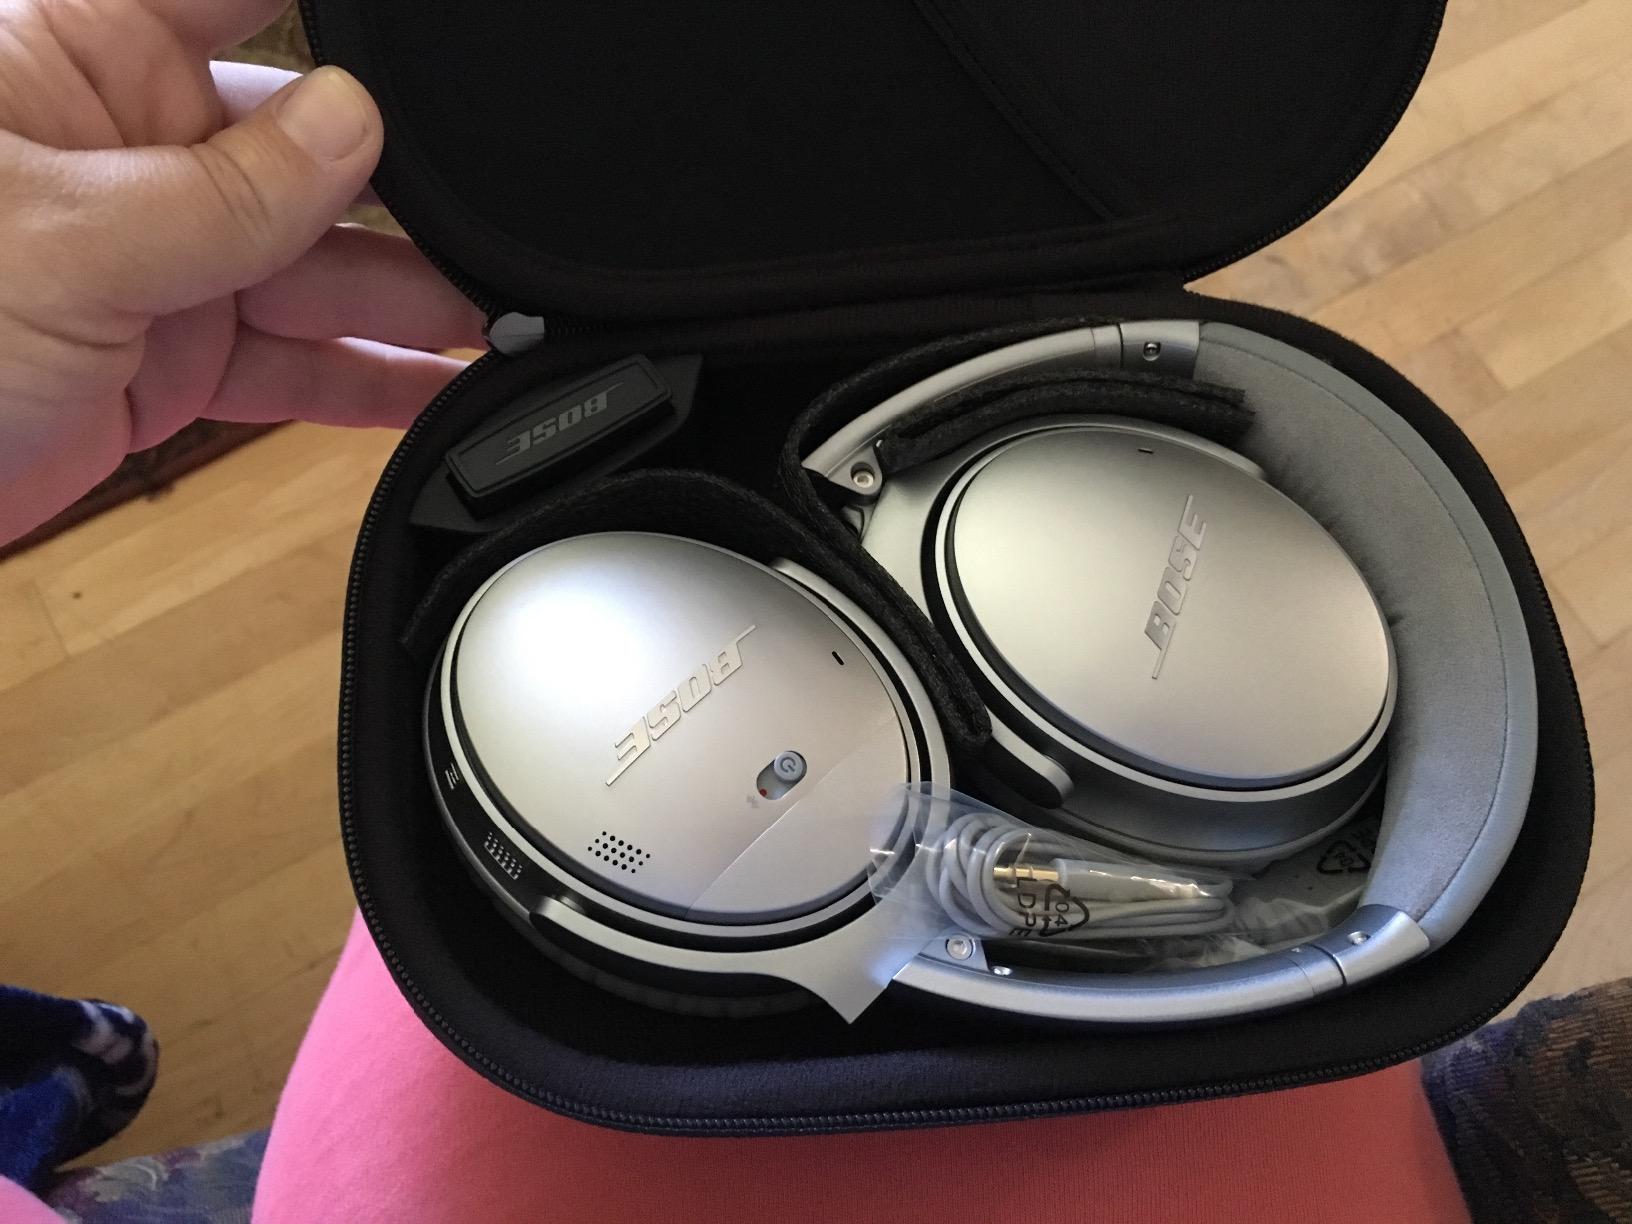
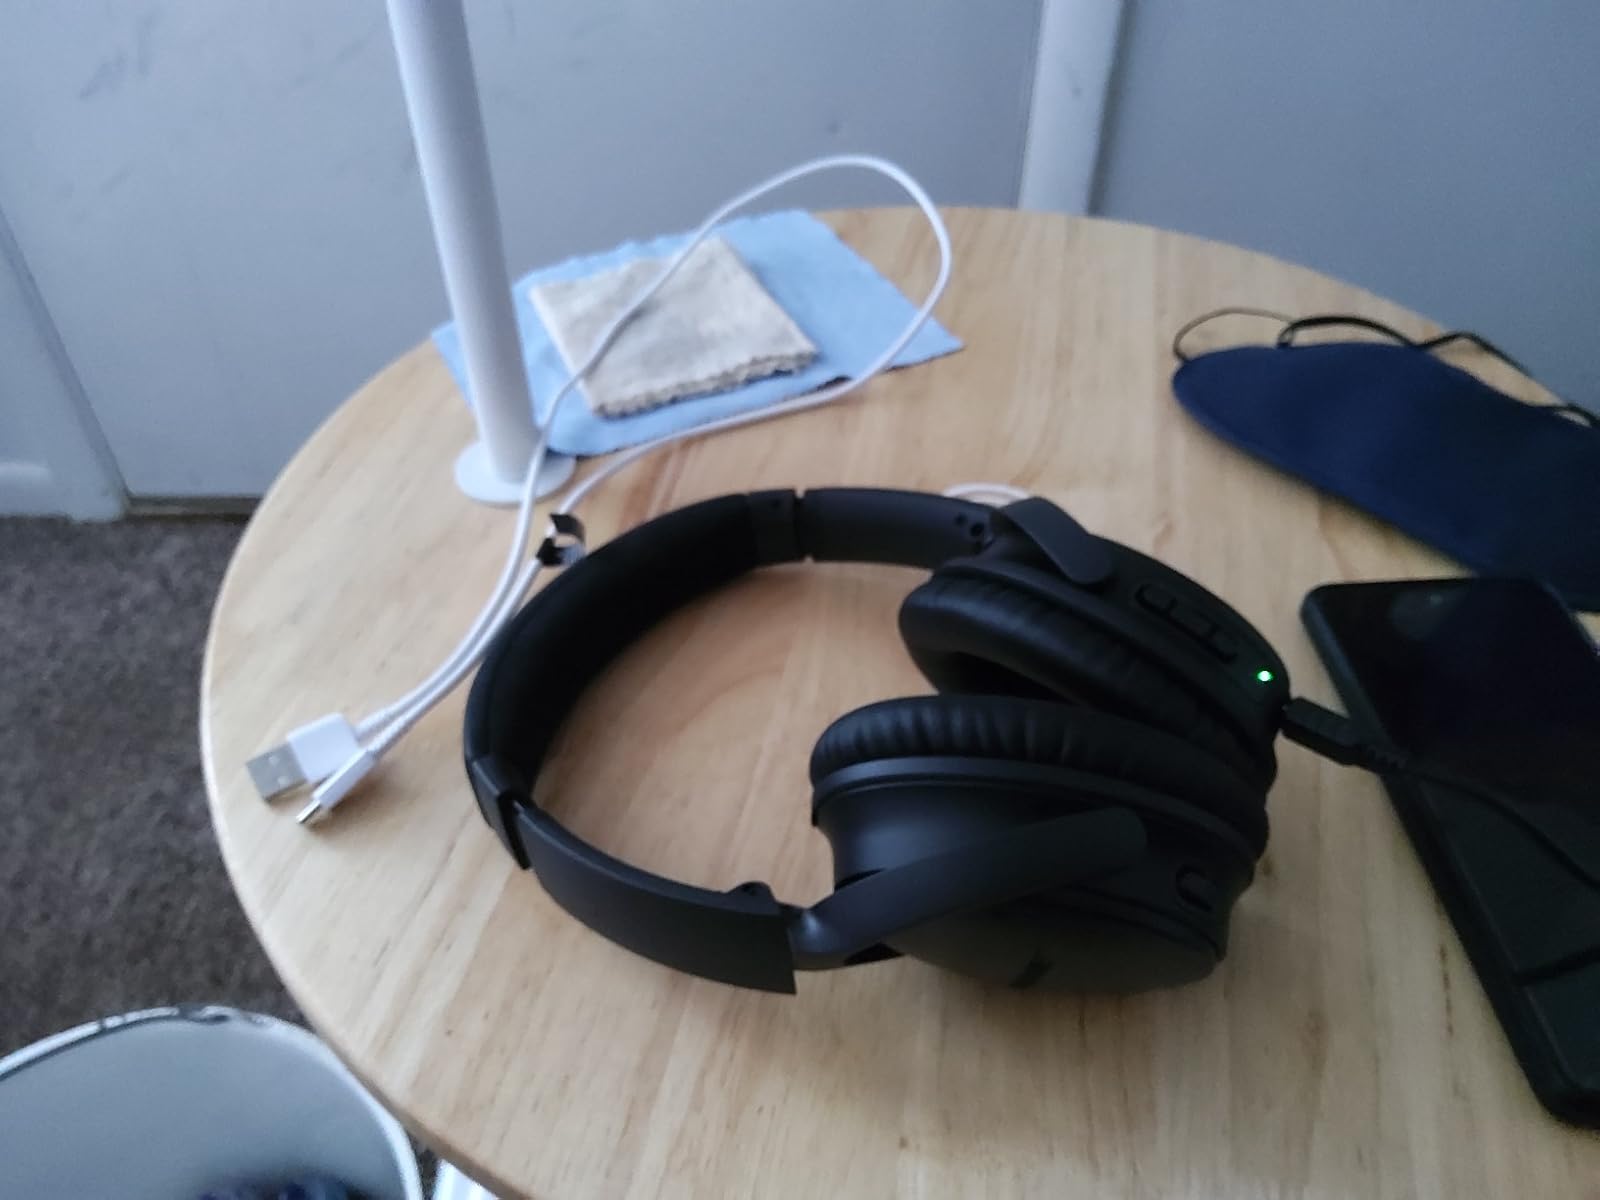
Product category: headphones
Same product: no